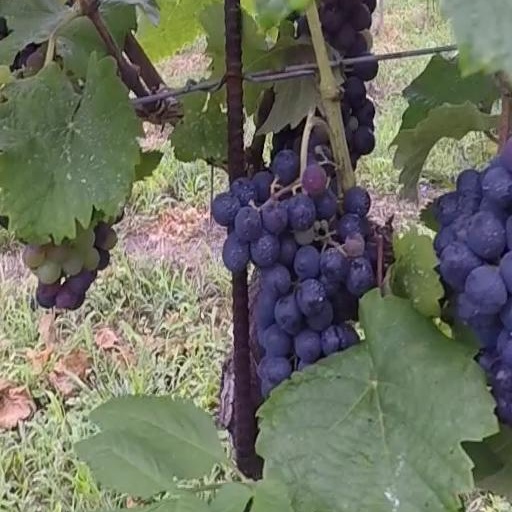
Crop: grape